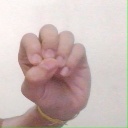
अक्षर: उ